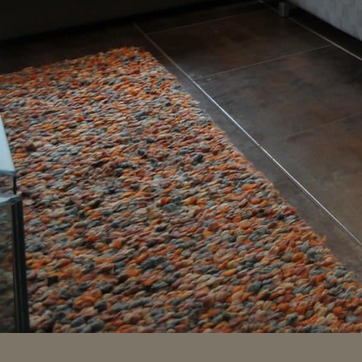
Material: carpet